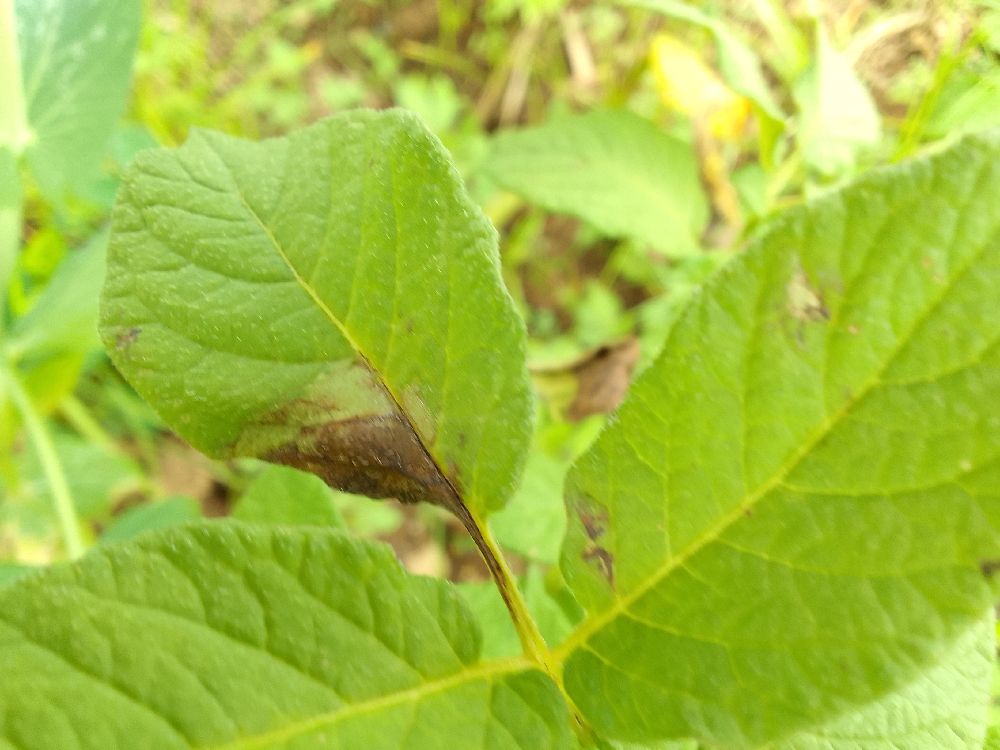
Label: Late blight